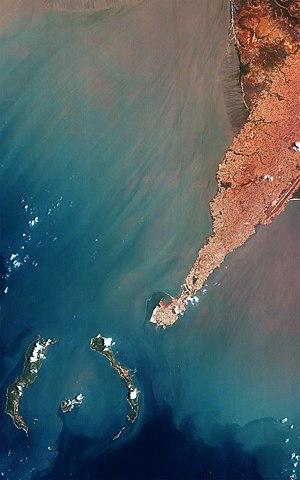
Conakry en arabe کوناکری, située sur l'océan Atlantique, est la capitale et la plus grande ville de la Guinée. En 2015, l'agglomération comptait plus de 3 millions d'habitants, ce qui en fait la plus importante ville du pays.
Le phare de Tamara est un phare situé sur l'Île de Tamara.